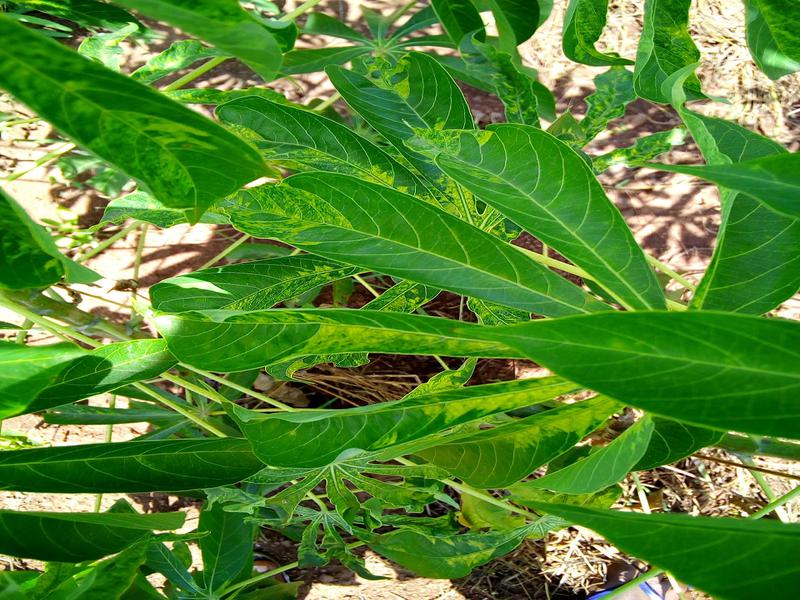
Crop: cassava
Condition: mosaic_disease